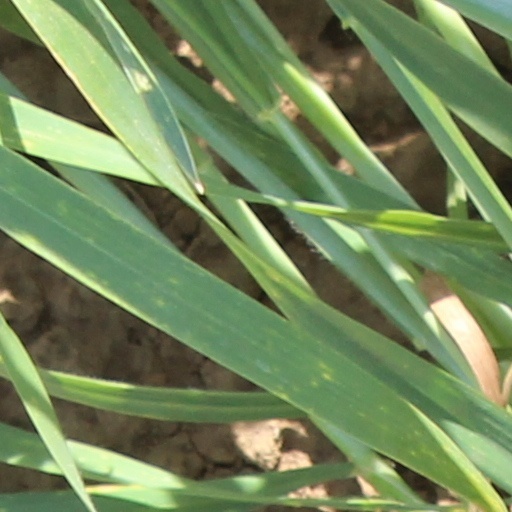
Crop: wheat